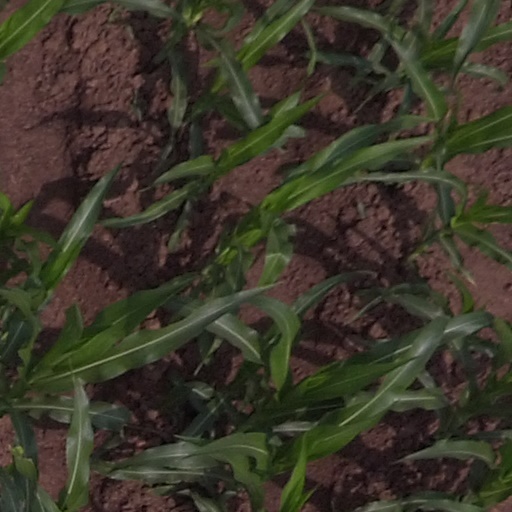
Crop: maize; corn